Jai Devaa

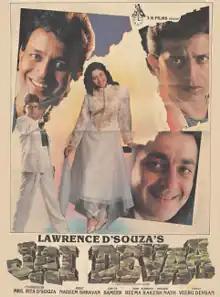
Promotional Poster

Jai Devaa is an unreleased Indian Hindi-language film directed by Lawrence D'Souza, starring Sanjay Dutt, Madhuri Dixit and Mithun Chakraborty.